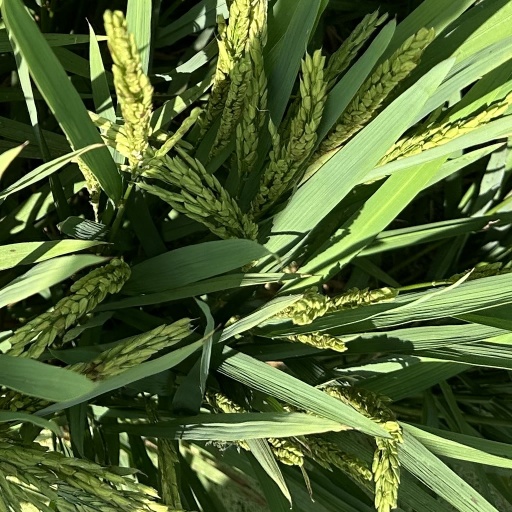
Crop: rice